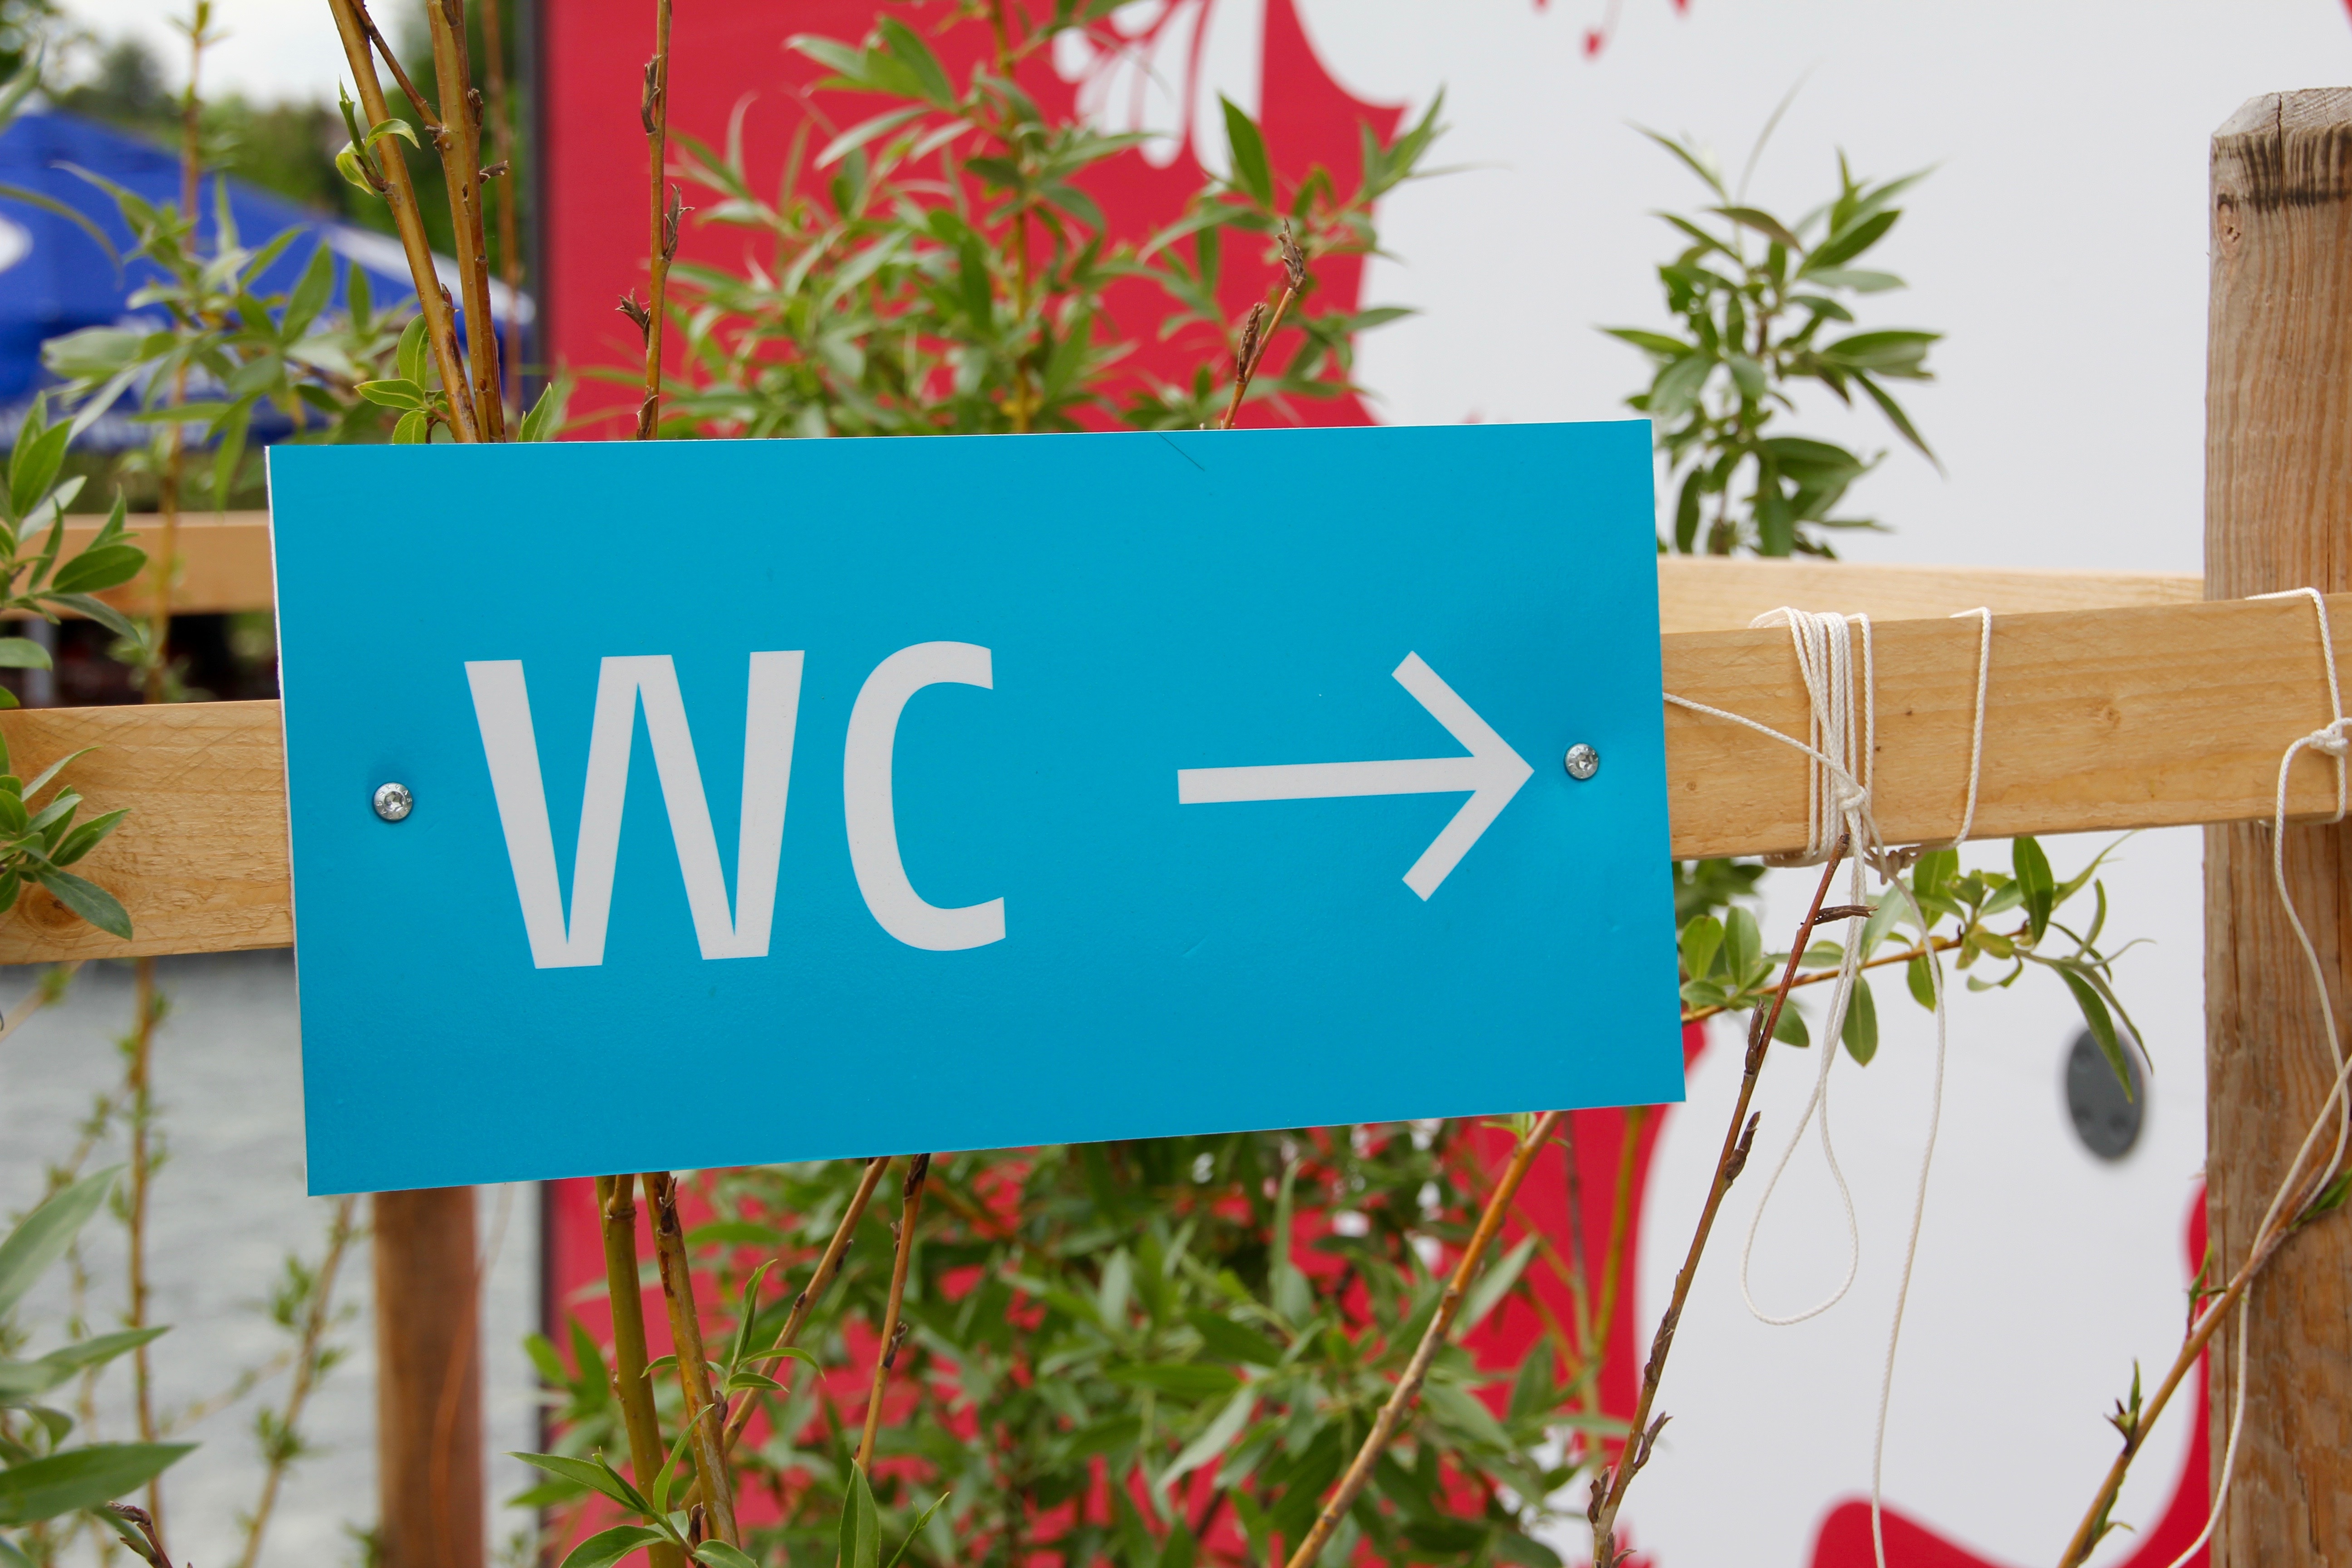
flower, village, spring, green, direction, red, color, toilet, note, arrow, art, wc, shield, public toilet, wc sign